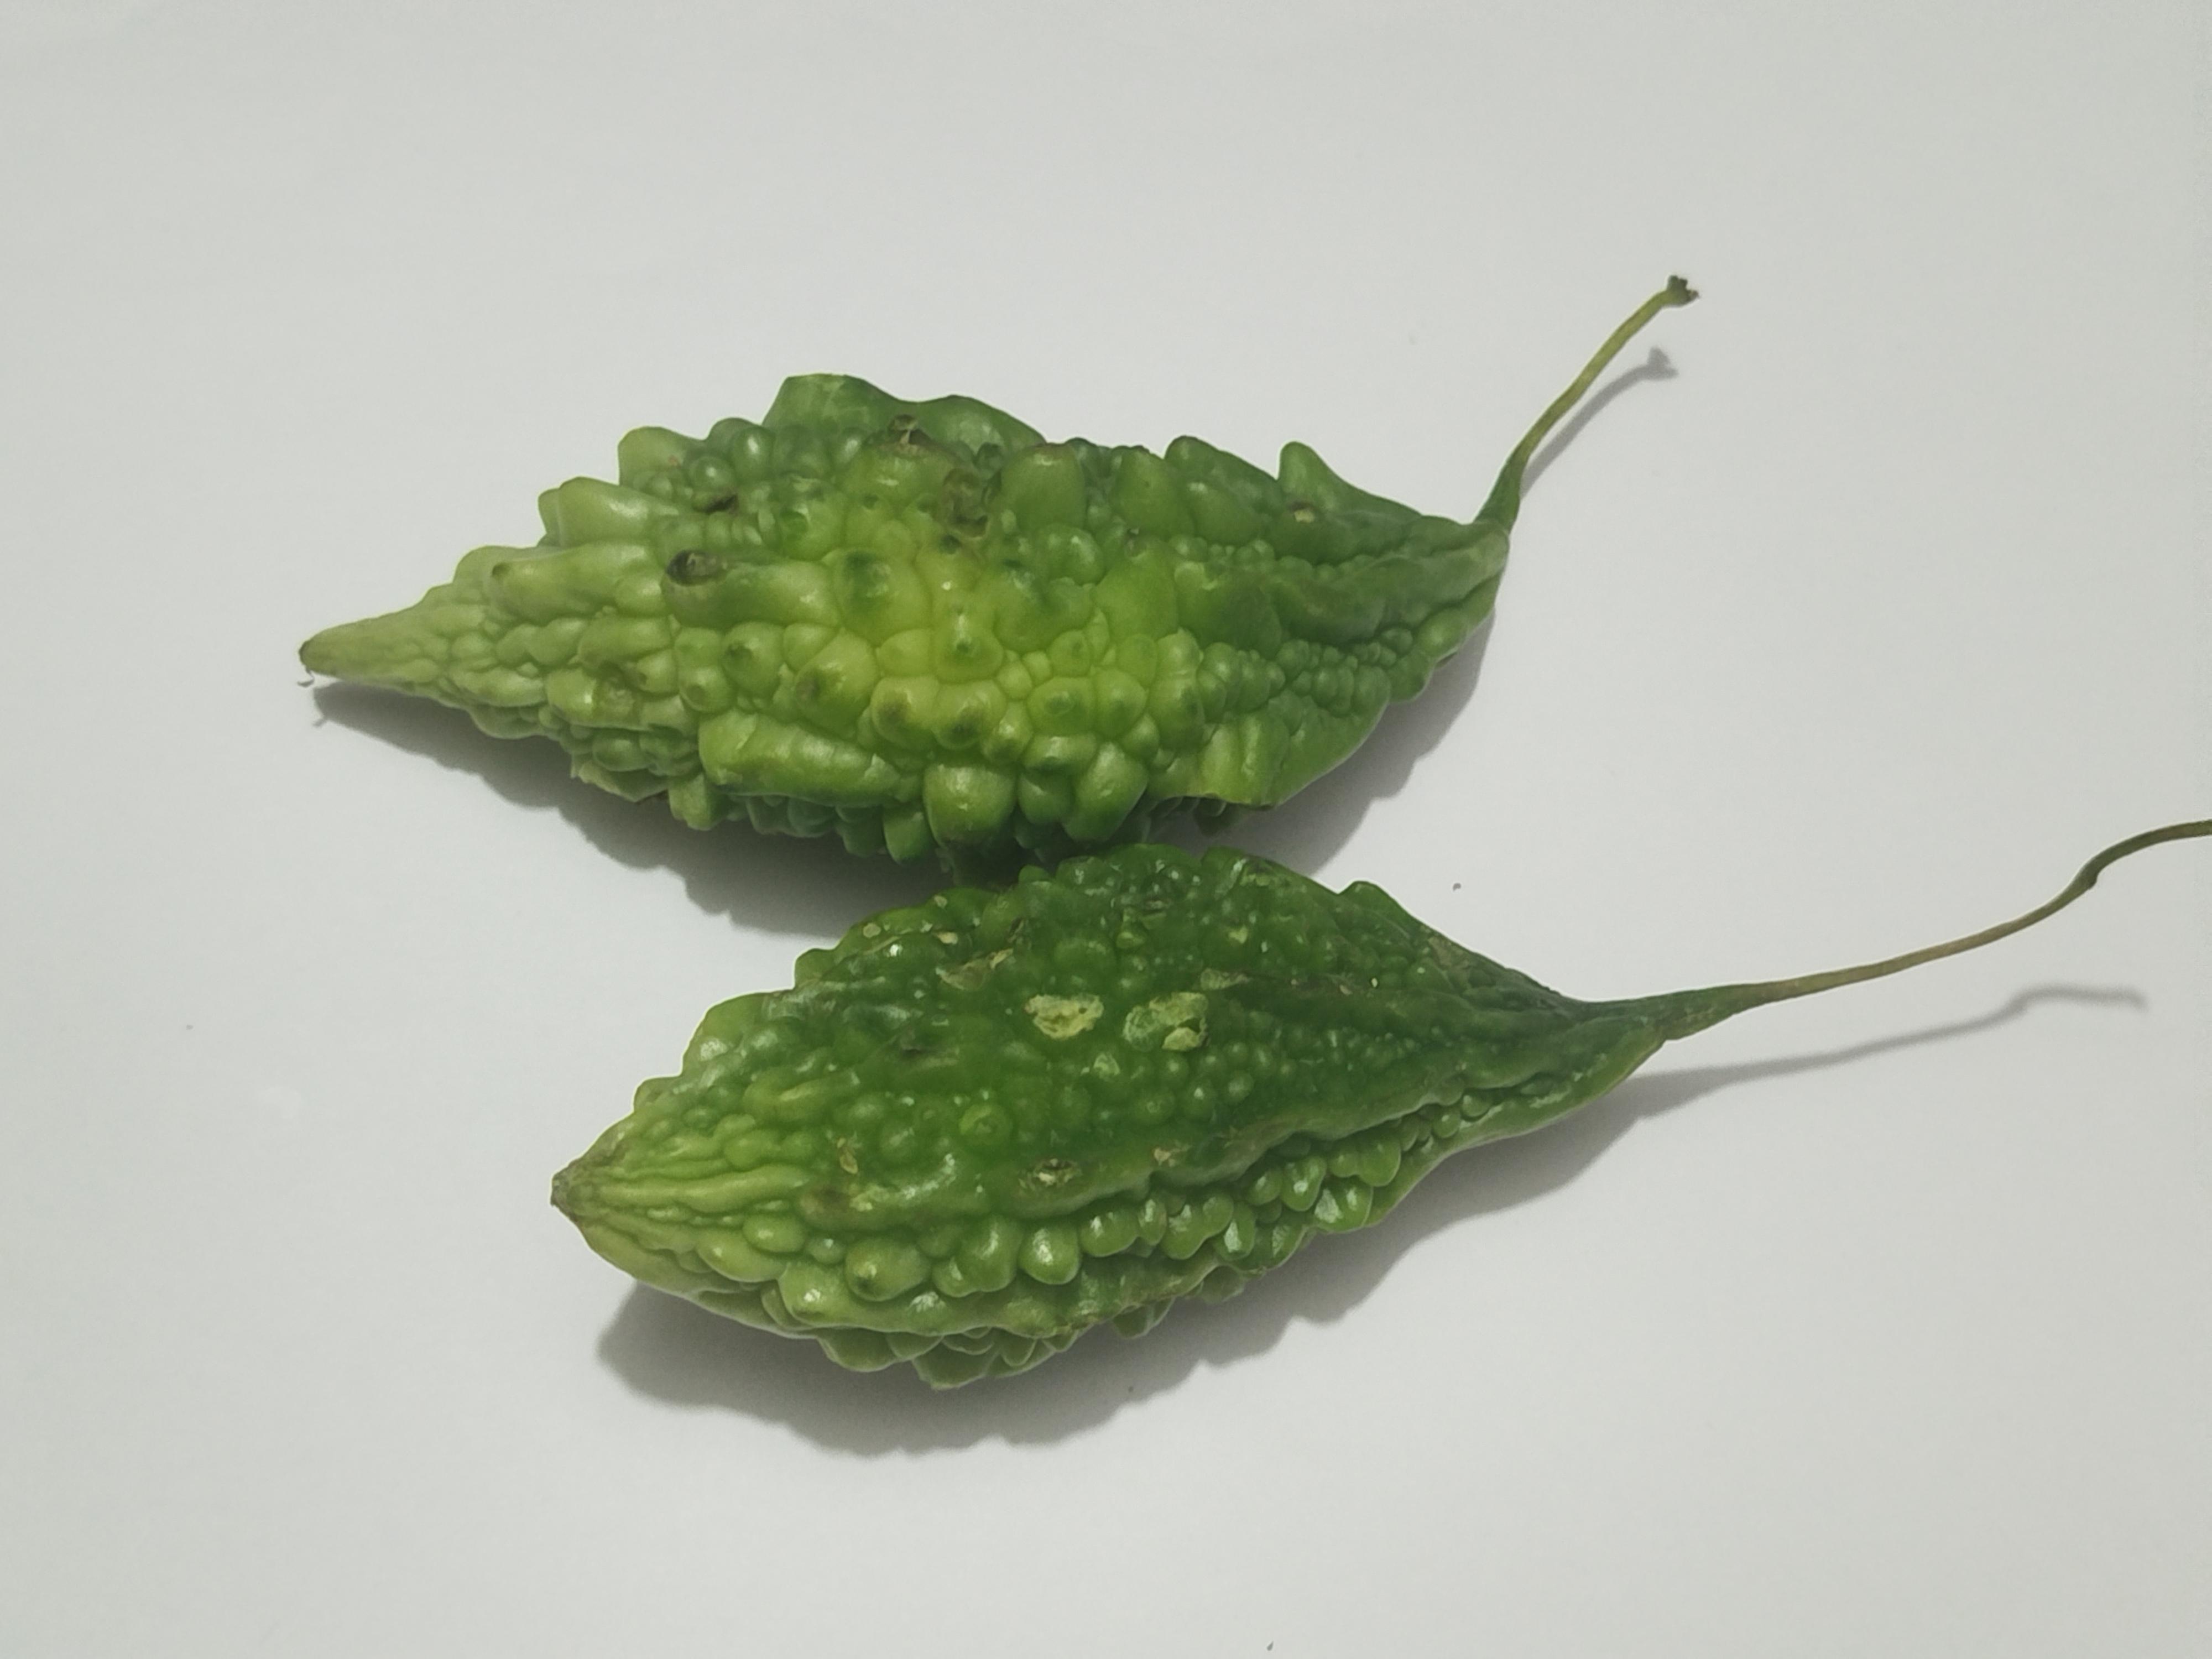
Label: Bitter melon